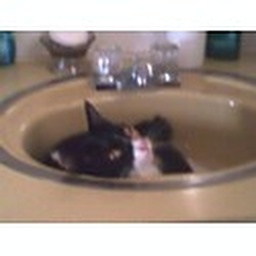
my cat mimi taking a nap in the bathroom sink